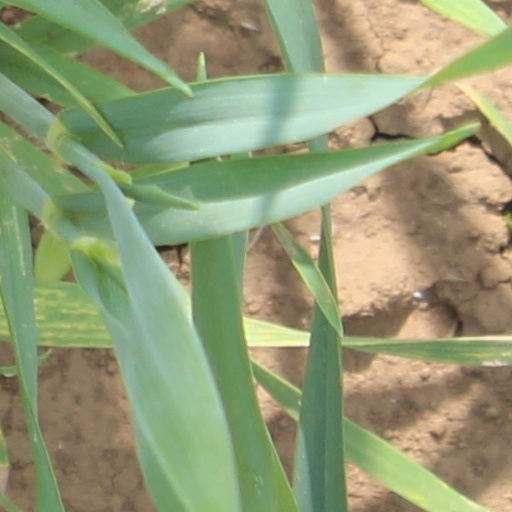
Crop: wheat